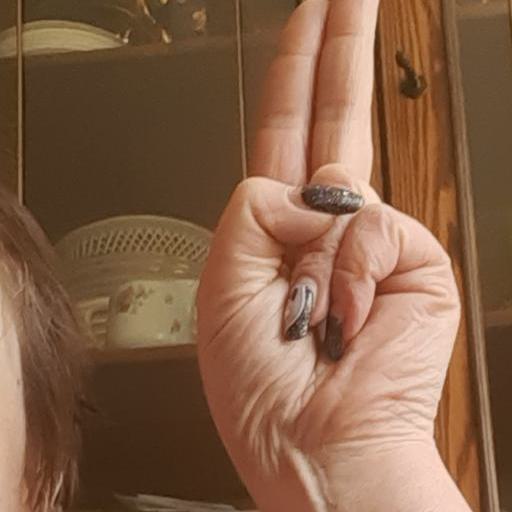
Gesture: two_up